Railway Operating Division

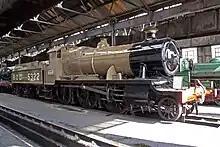
GWR 4300 Class 5322, preserved in ROD khaki livery

The Railway Operating Division (ROD) was a division of the Royal Engineers formed in 1915 to operate railways in the many theatres of the First World War. It was largely composed of railway employees and operated both standard gauge and narrow gauge railways.